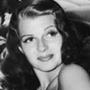
Age: 22